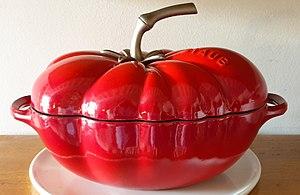
Cocotte Staub en fonte émaillée. Série spéciale tomate. Au catalogue en 2019.
Staub est une entreprise française d’ustensiles de cuisine, connue principalement pour ses cocottes en fonte. L'entreprise fabrique des plats et contenants en fonte, le plus souvent émaillée, mais aussi en céramique, ainsi que divers accessoires de cuisine.